Question: Please indicate a possible affordance area of the swing_golf_clubs that can be used for holding
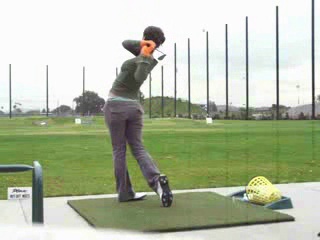
Answer: [150.979, 43.782, 166.705, 56.773]